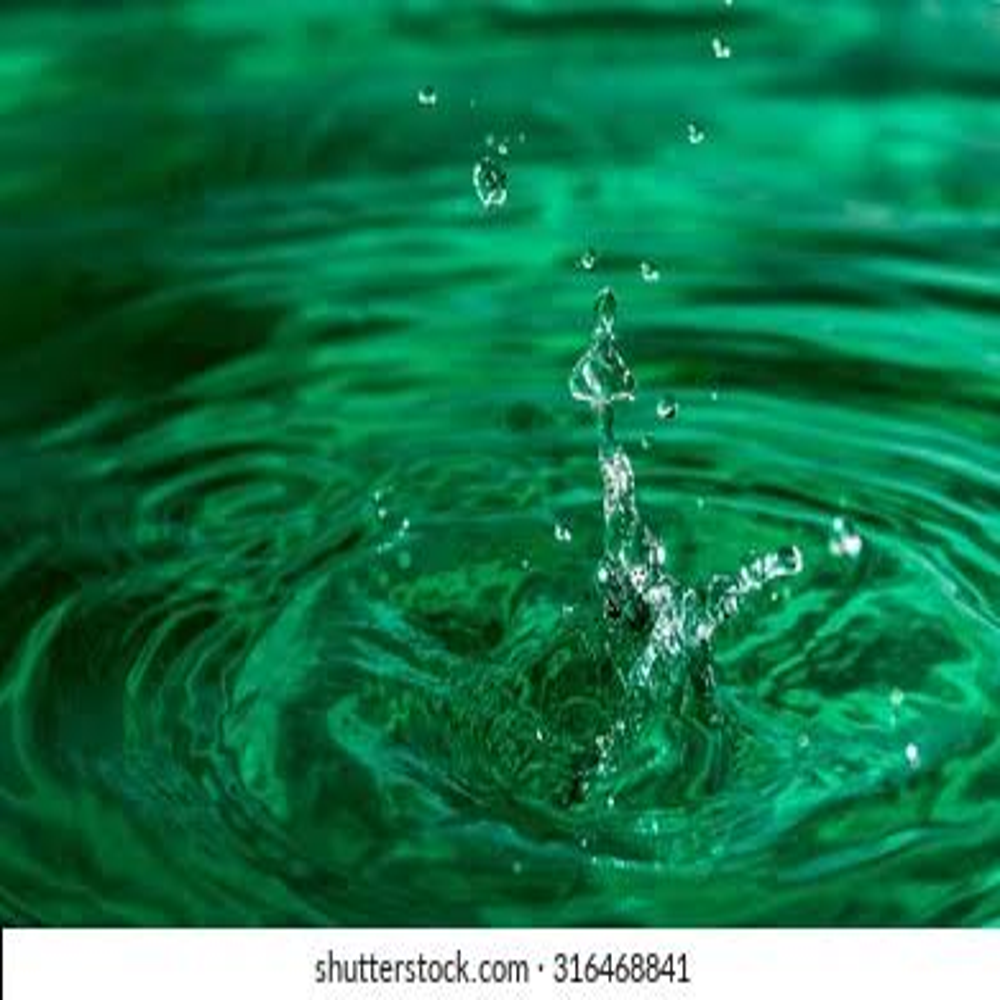
Body of water present: yes
Land polluted: no
Water polluted: no
Pollution percentage: 0%